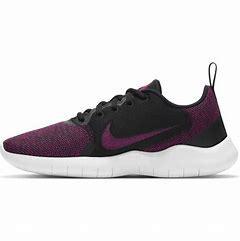
Brand: Nike
Model: Flex Experience Run 10